Eastern Mediterranean University

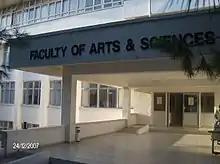
Faculty of Arts and Sciences' main entrance

In the second article, the newspaper reported about the penalizing of a British Faculty member, who was removed from the position of department chair for undisclosed reasons. The faculty member declined to comment, as did the university administration.